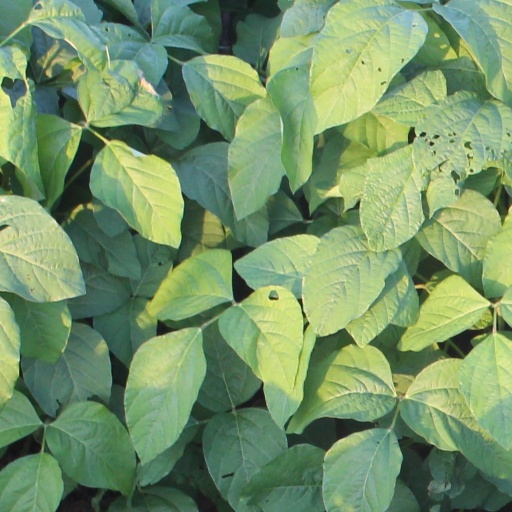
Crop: soybean